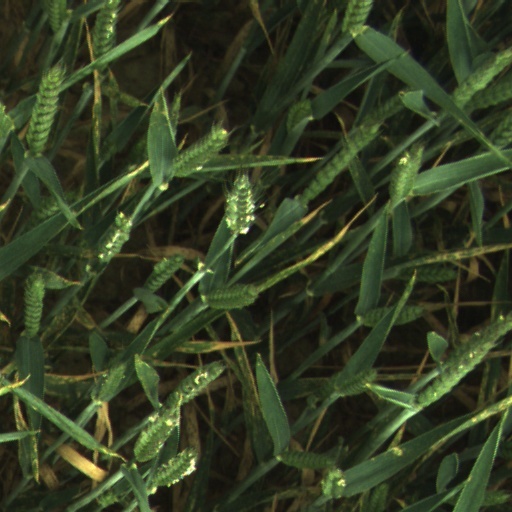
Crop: wheat